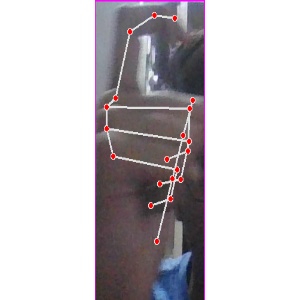
अक्षर: ट